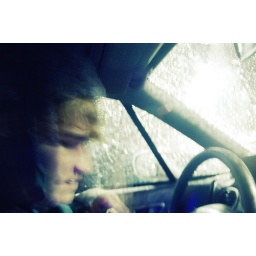
tim in his car right before we ran into a giant ball of light or something.